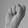
ASL letter: S